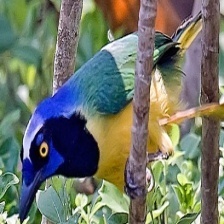
Species: GREEN JAY
Scientific name: CYANOCORAX YNCAS
ImageNet parent category: jay